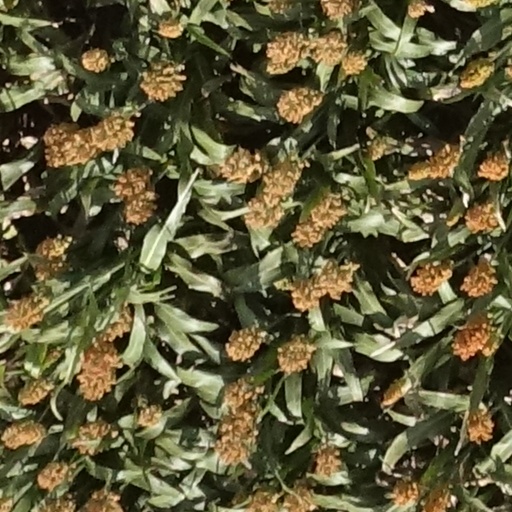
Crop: sorghum